Poli Genova

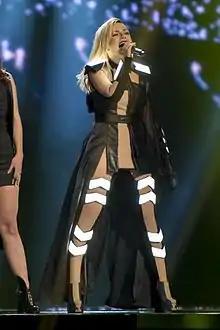
Genova performing during the Eurovision Song Contest 2016.

Later, on 19 February 2016, the Bulgarian National Television internally selected her to once again represent Bulgaria in the Eurovision Song Contest, with the song "If Love Was a Crime". Theodosii Spassov, a Bulgarian jazz musician who plays kaval contributed to the song, in addition to composers Sebastian Arman, Boris Milanov, and Joacim "Twin" Persson. The track received many positive reviews from Eurovision websites such as Wiwibloggs. The song was performed live during the pre-Eurovision parties in Riga, Amsterdam, Tel Aviv, and London. Genova went on to become the first Bulgarian entrant to qualify for the final since Elitsa & Stoyan in the Eurovision Song Contest 2007, and she later went on to place fourth in the final, which was at the time Bulgaria's highest finish ever. The track charted on iTunes in 26 countries, five million times through Spotify.